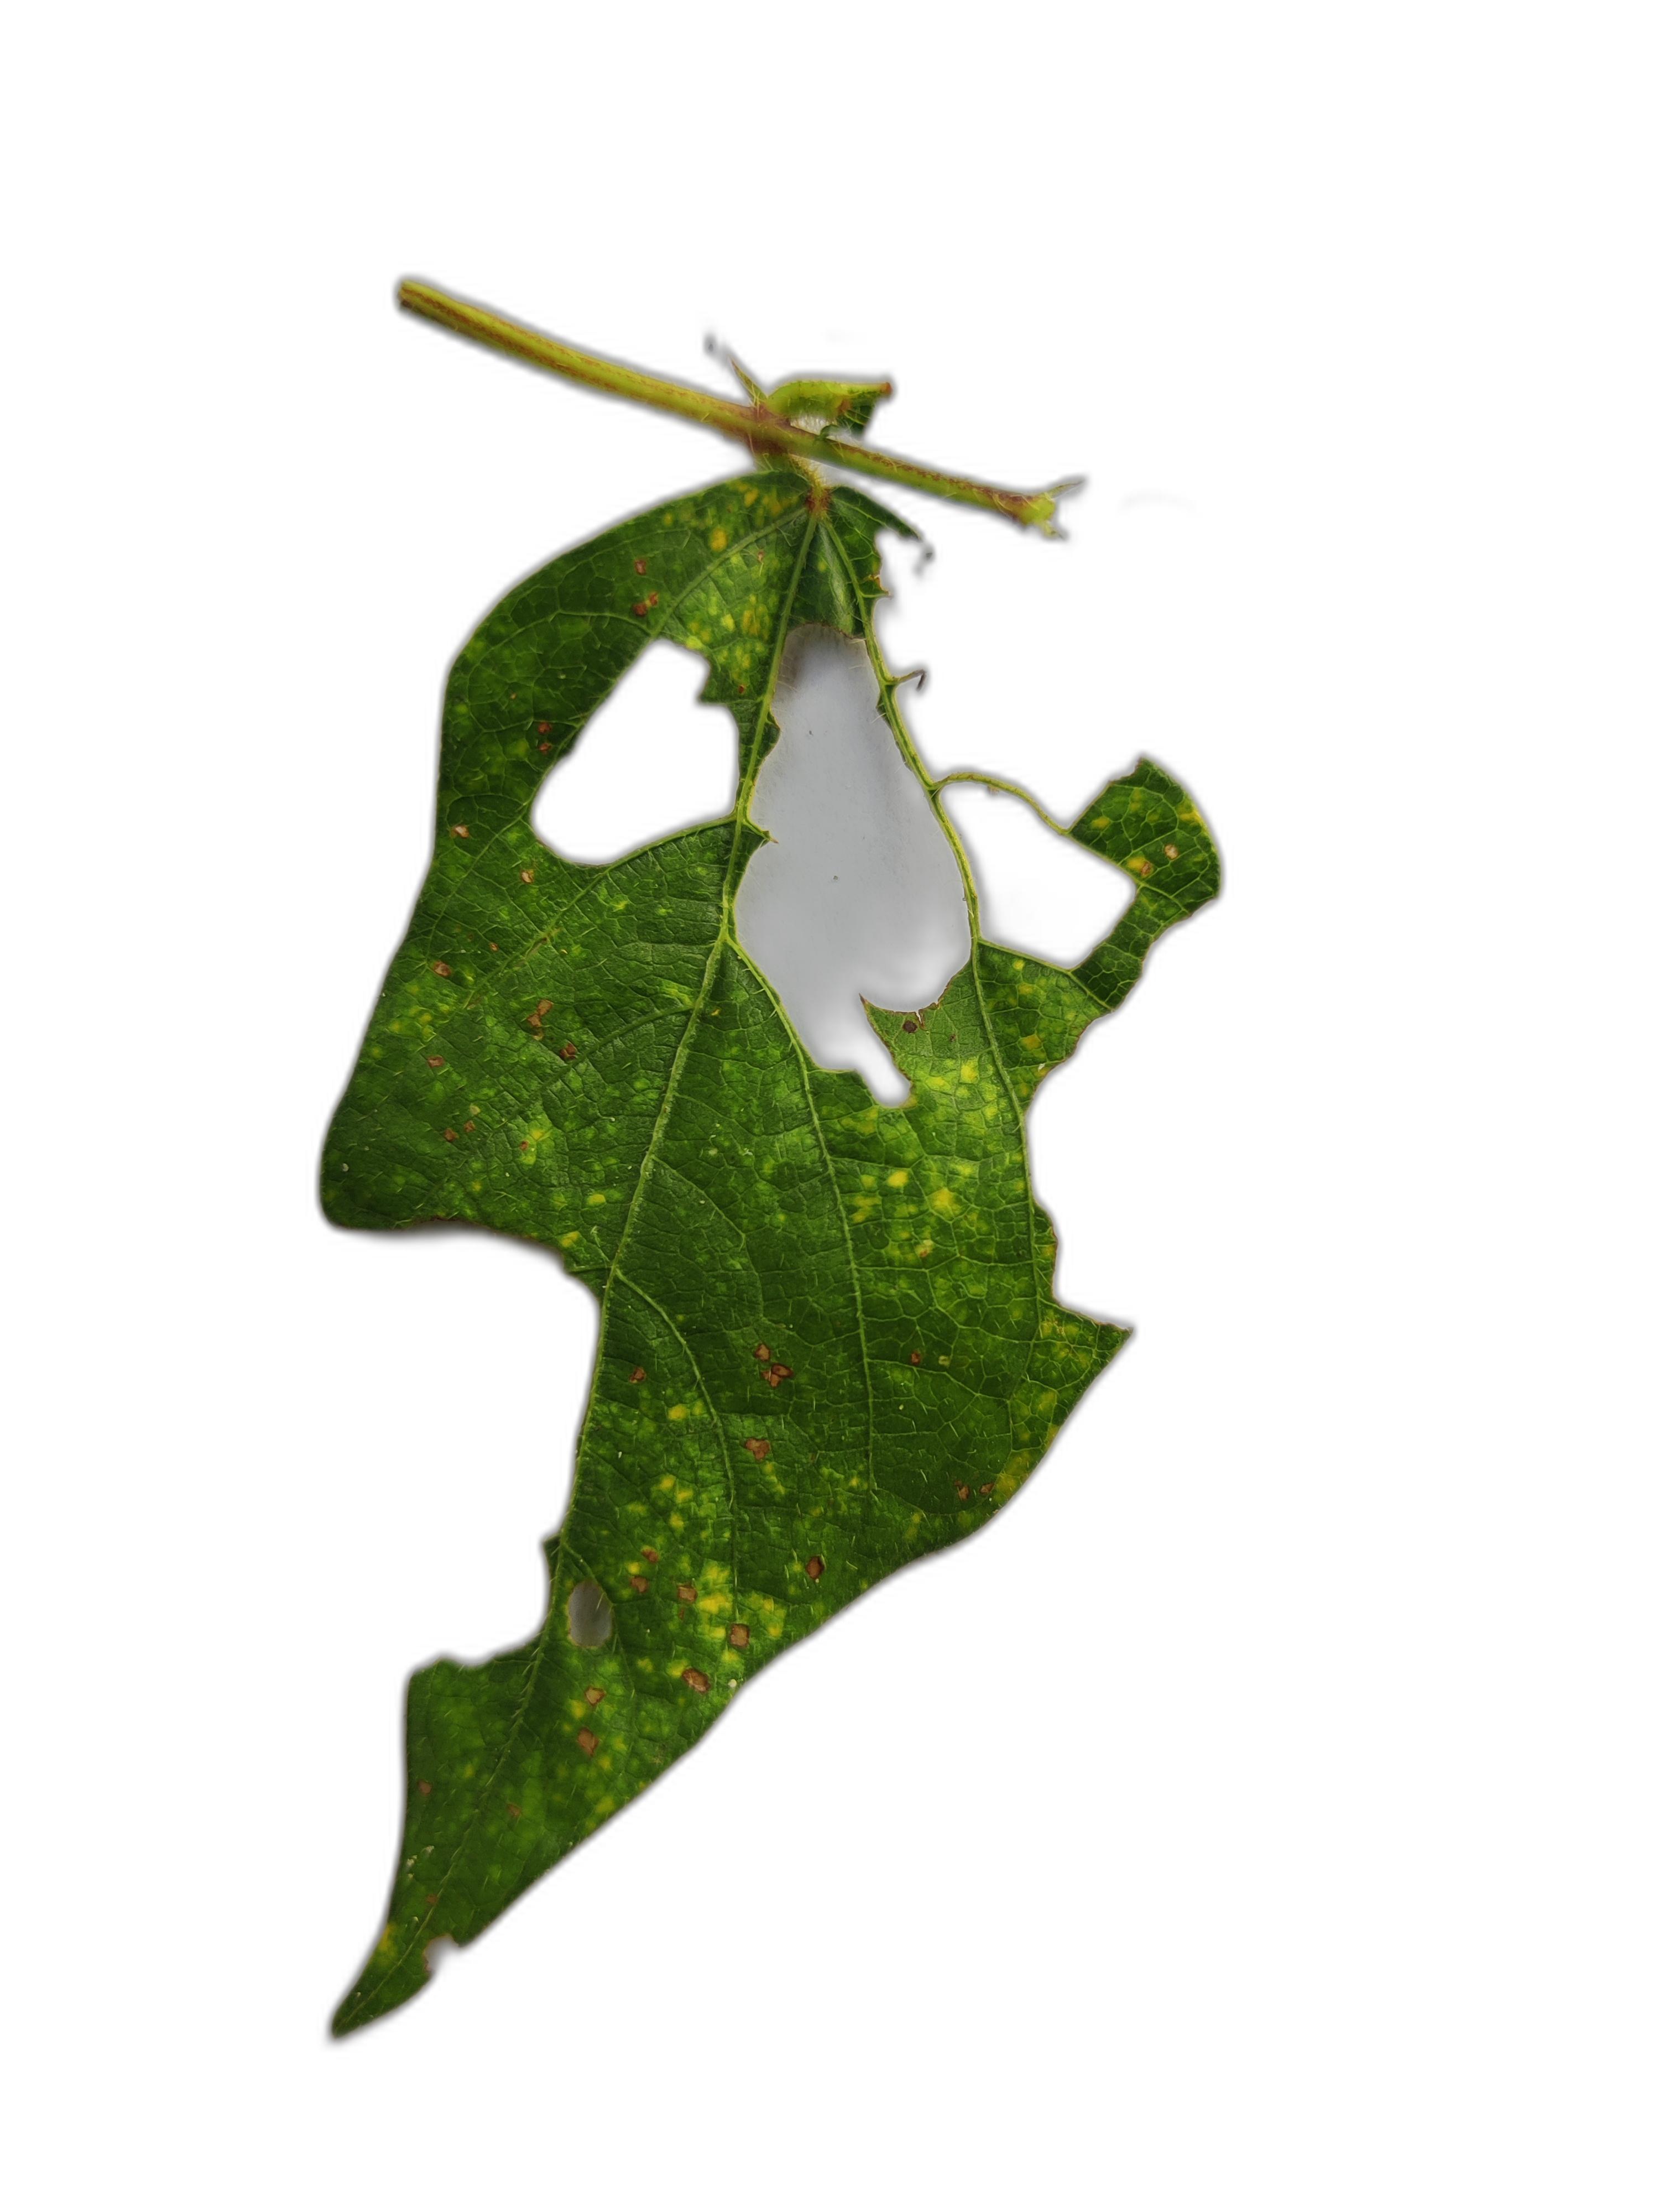
Label: Yellow Mosaic